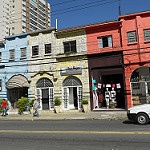
Scene: Outdoor